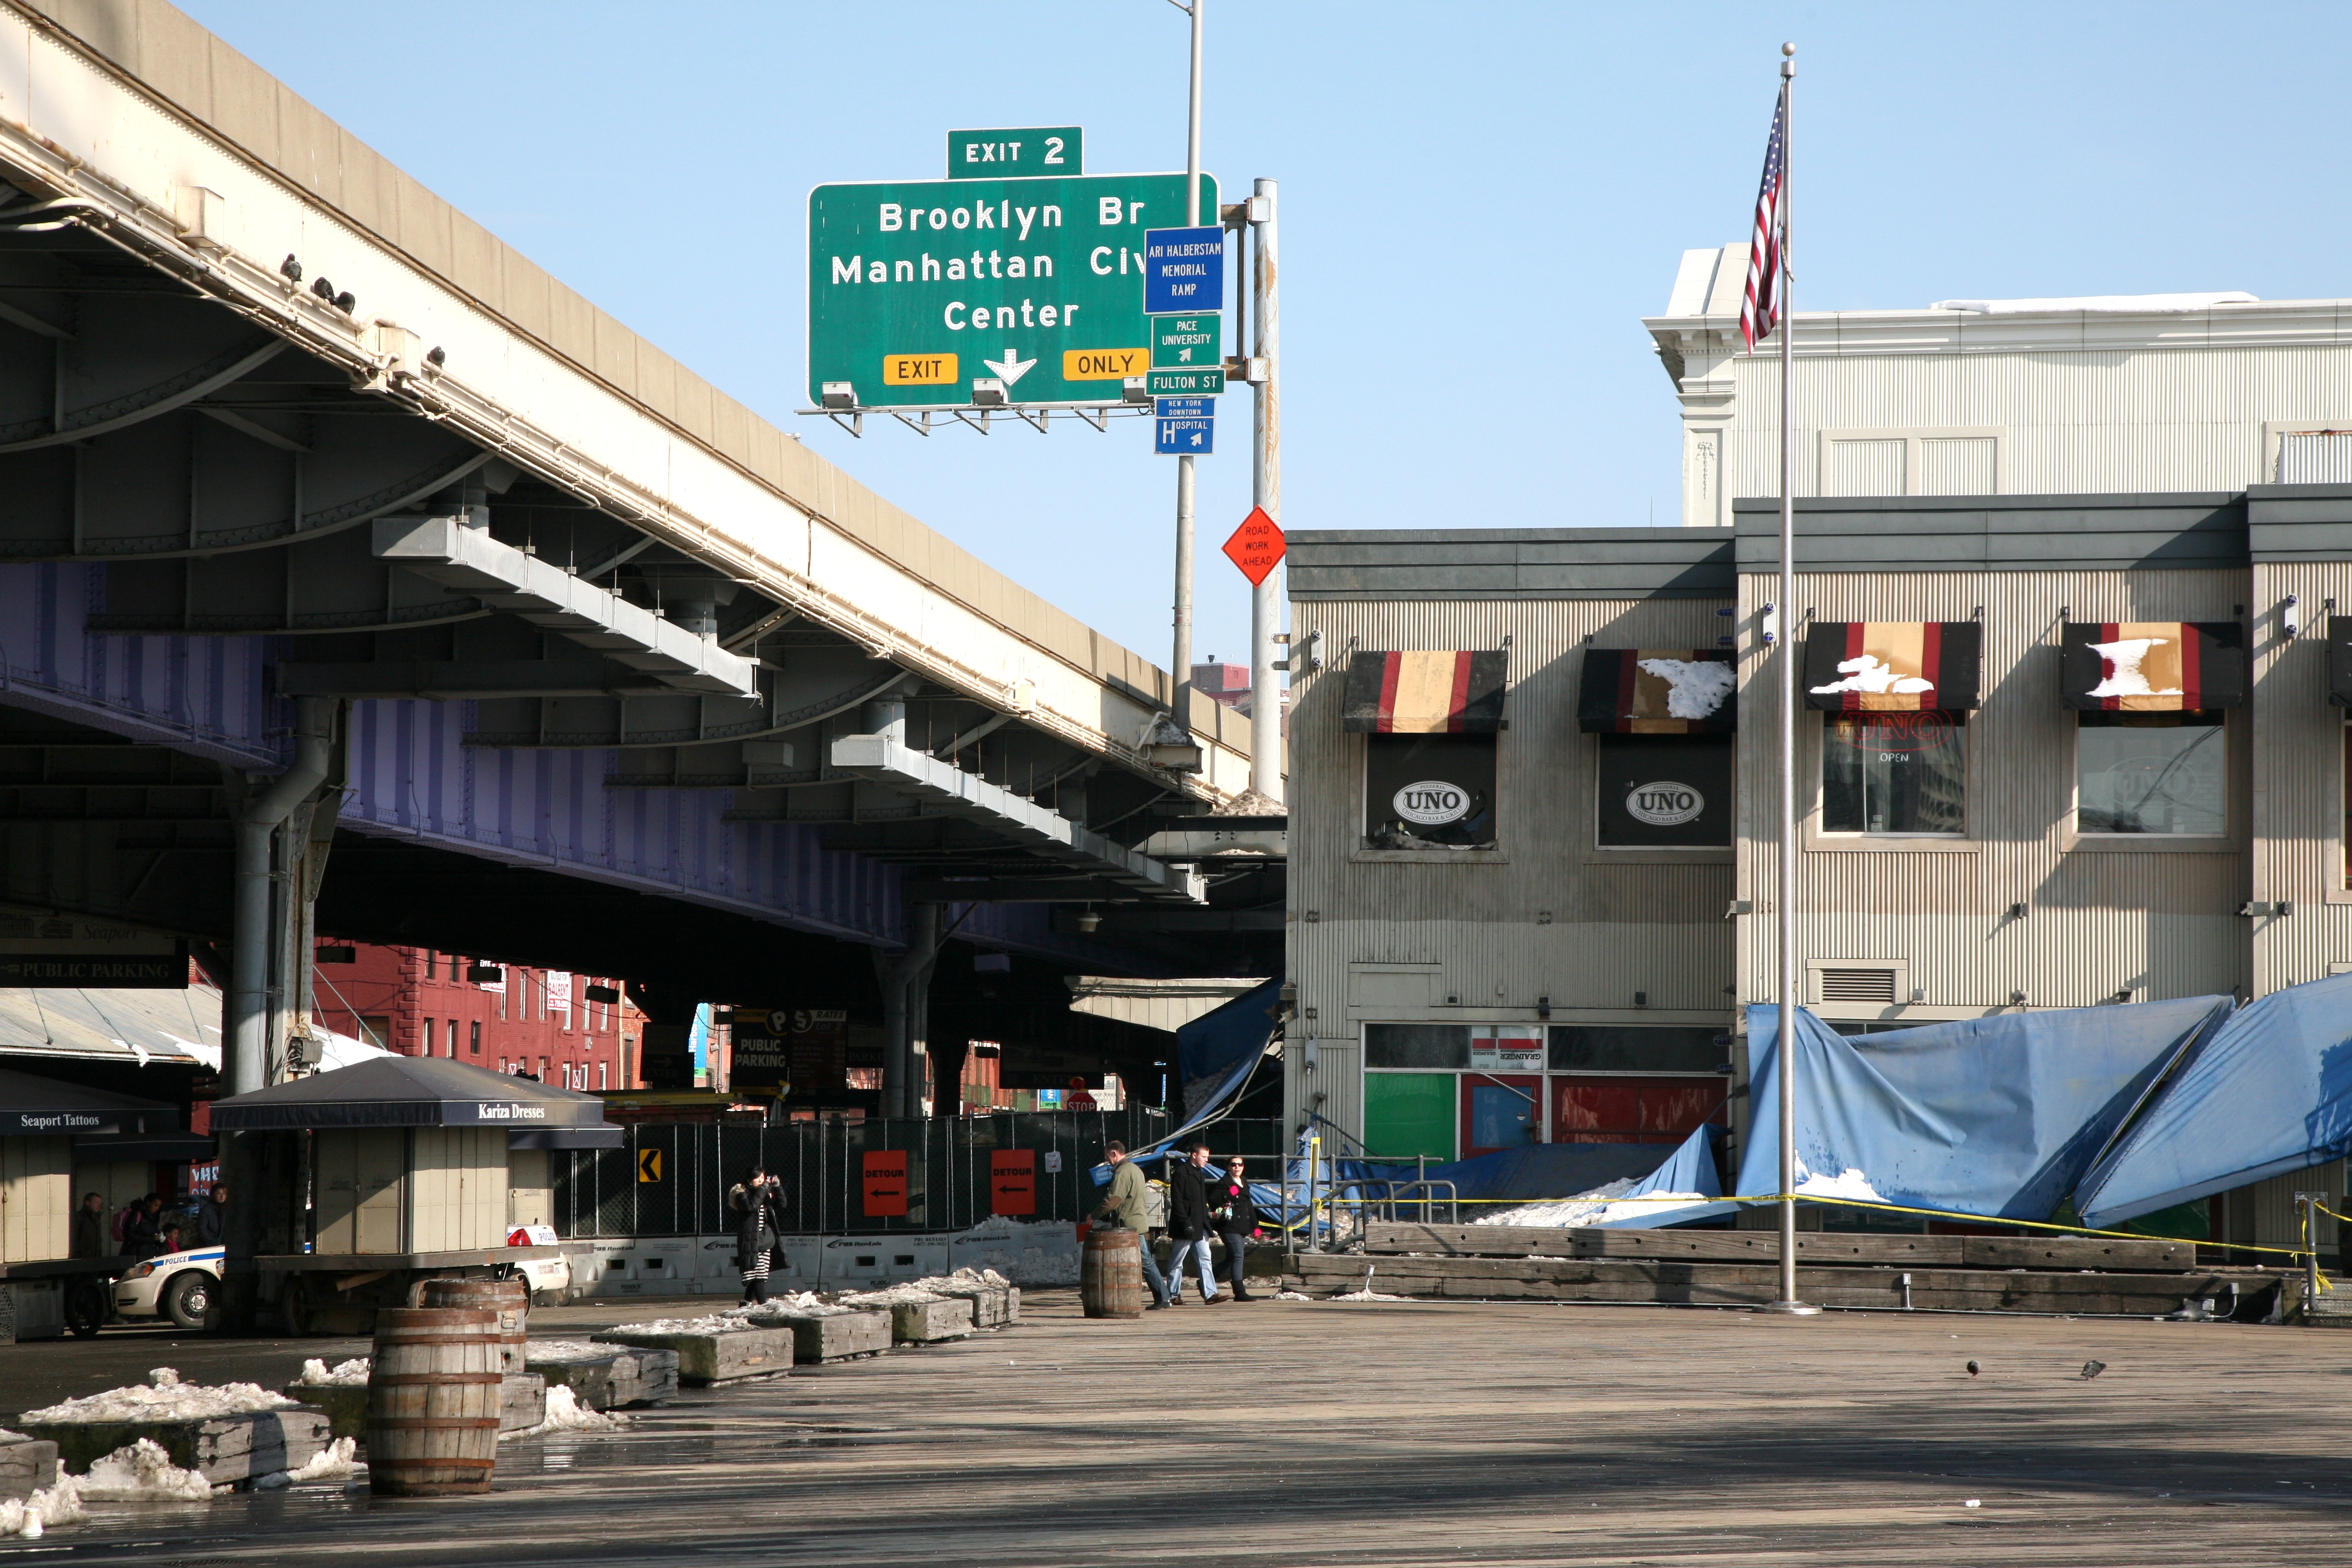
structure, road, city, overpass, downtown, transport, vehicle, nyc, train station, stadium, public transport, newyork, infrastructure, newyorkcity, ny, seaport, sport venue